WYLK

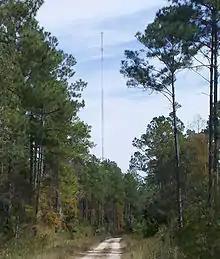
WYLK transmitter tower near Lacombe, LA

Charles K. And Carlie B. Winstanley were the founders of "Lake Radio" WYLA-FM 94.7 first came on the air in 1996, and the format was country. The station simulcast with WYLK-FM 104.7 of Folsom, as a country combo known as "94.7/104.7 the Lake". The market that both stations programmed to was New Orleans & St. Tammany Parish; 94.7 had better coverage of areas in the southern end of the parish (New Orleans, Slidell, Mandeville, Lacombe), while 104.7 better covered the northern areas of (Covington, Folsom, Bush, and Abita Springs).